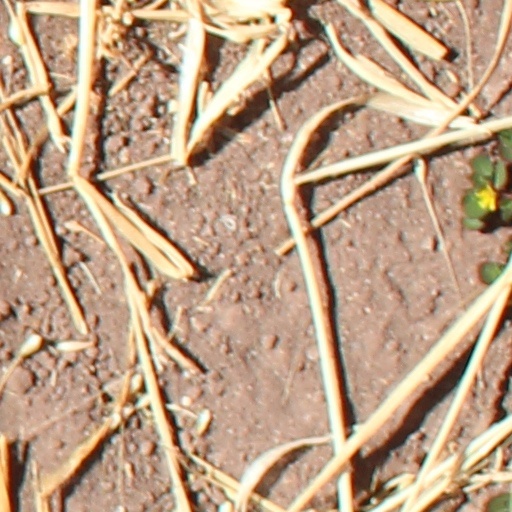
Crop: wheat